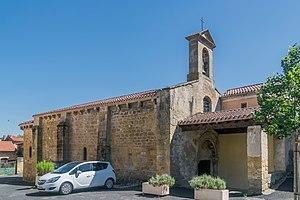
Cet article recense une partie des monuments historiques du Puy-de-Dôme, en France.
Cet article recense les monuments historiques français classés en 1907.
L'église Sainte-Madeleine est une église catholique située à Orsonnette, en France.